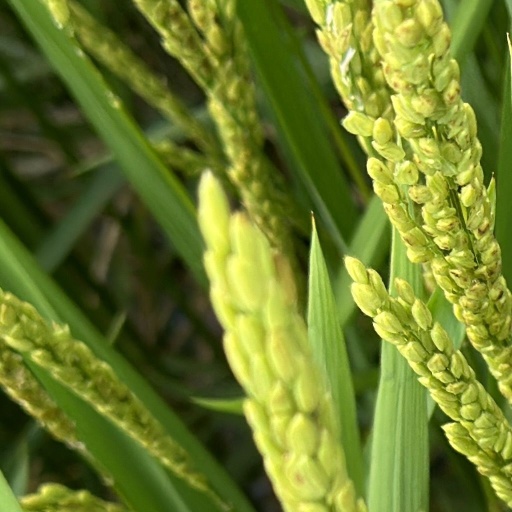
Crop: rice